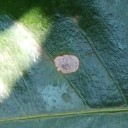
Label: Miner